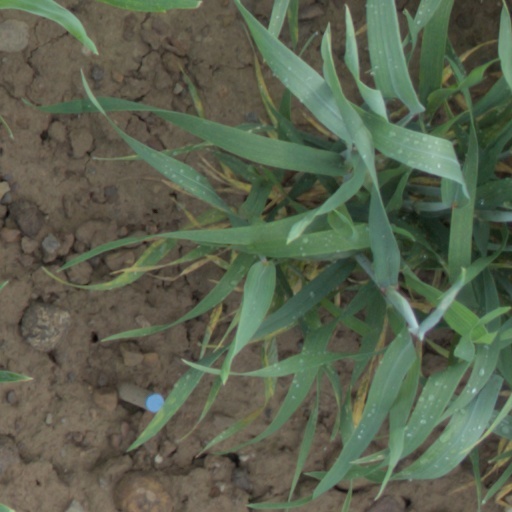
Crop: wheat